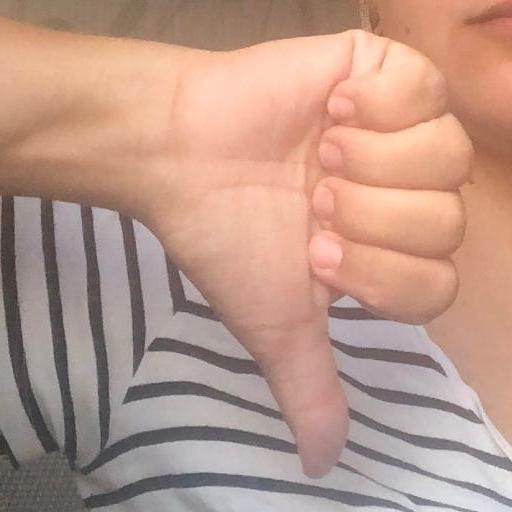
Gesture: dislike